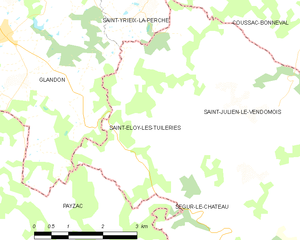
Saint-Éloy-les-Tuileries est une commune française située dans le département de la Corrèze en région Nouvelle-Aquitaine.